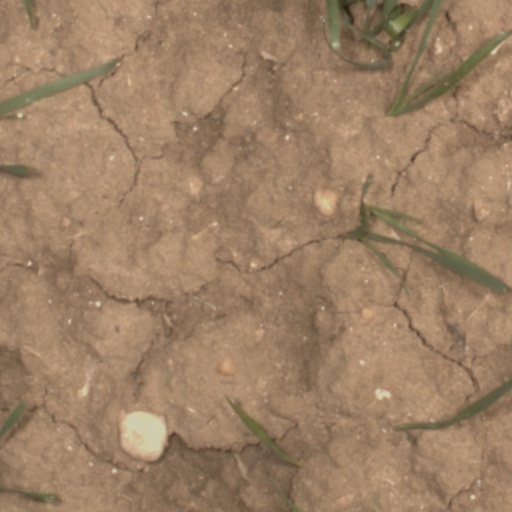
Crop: wheat